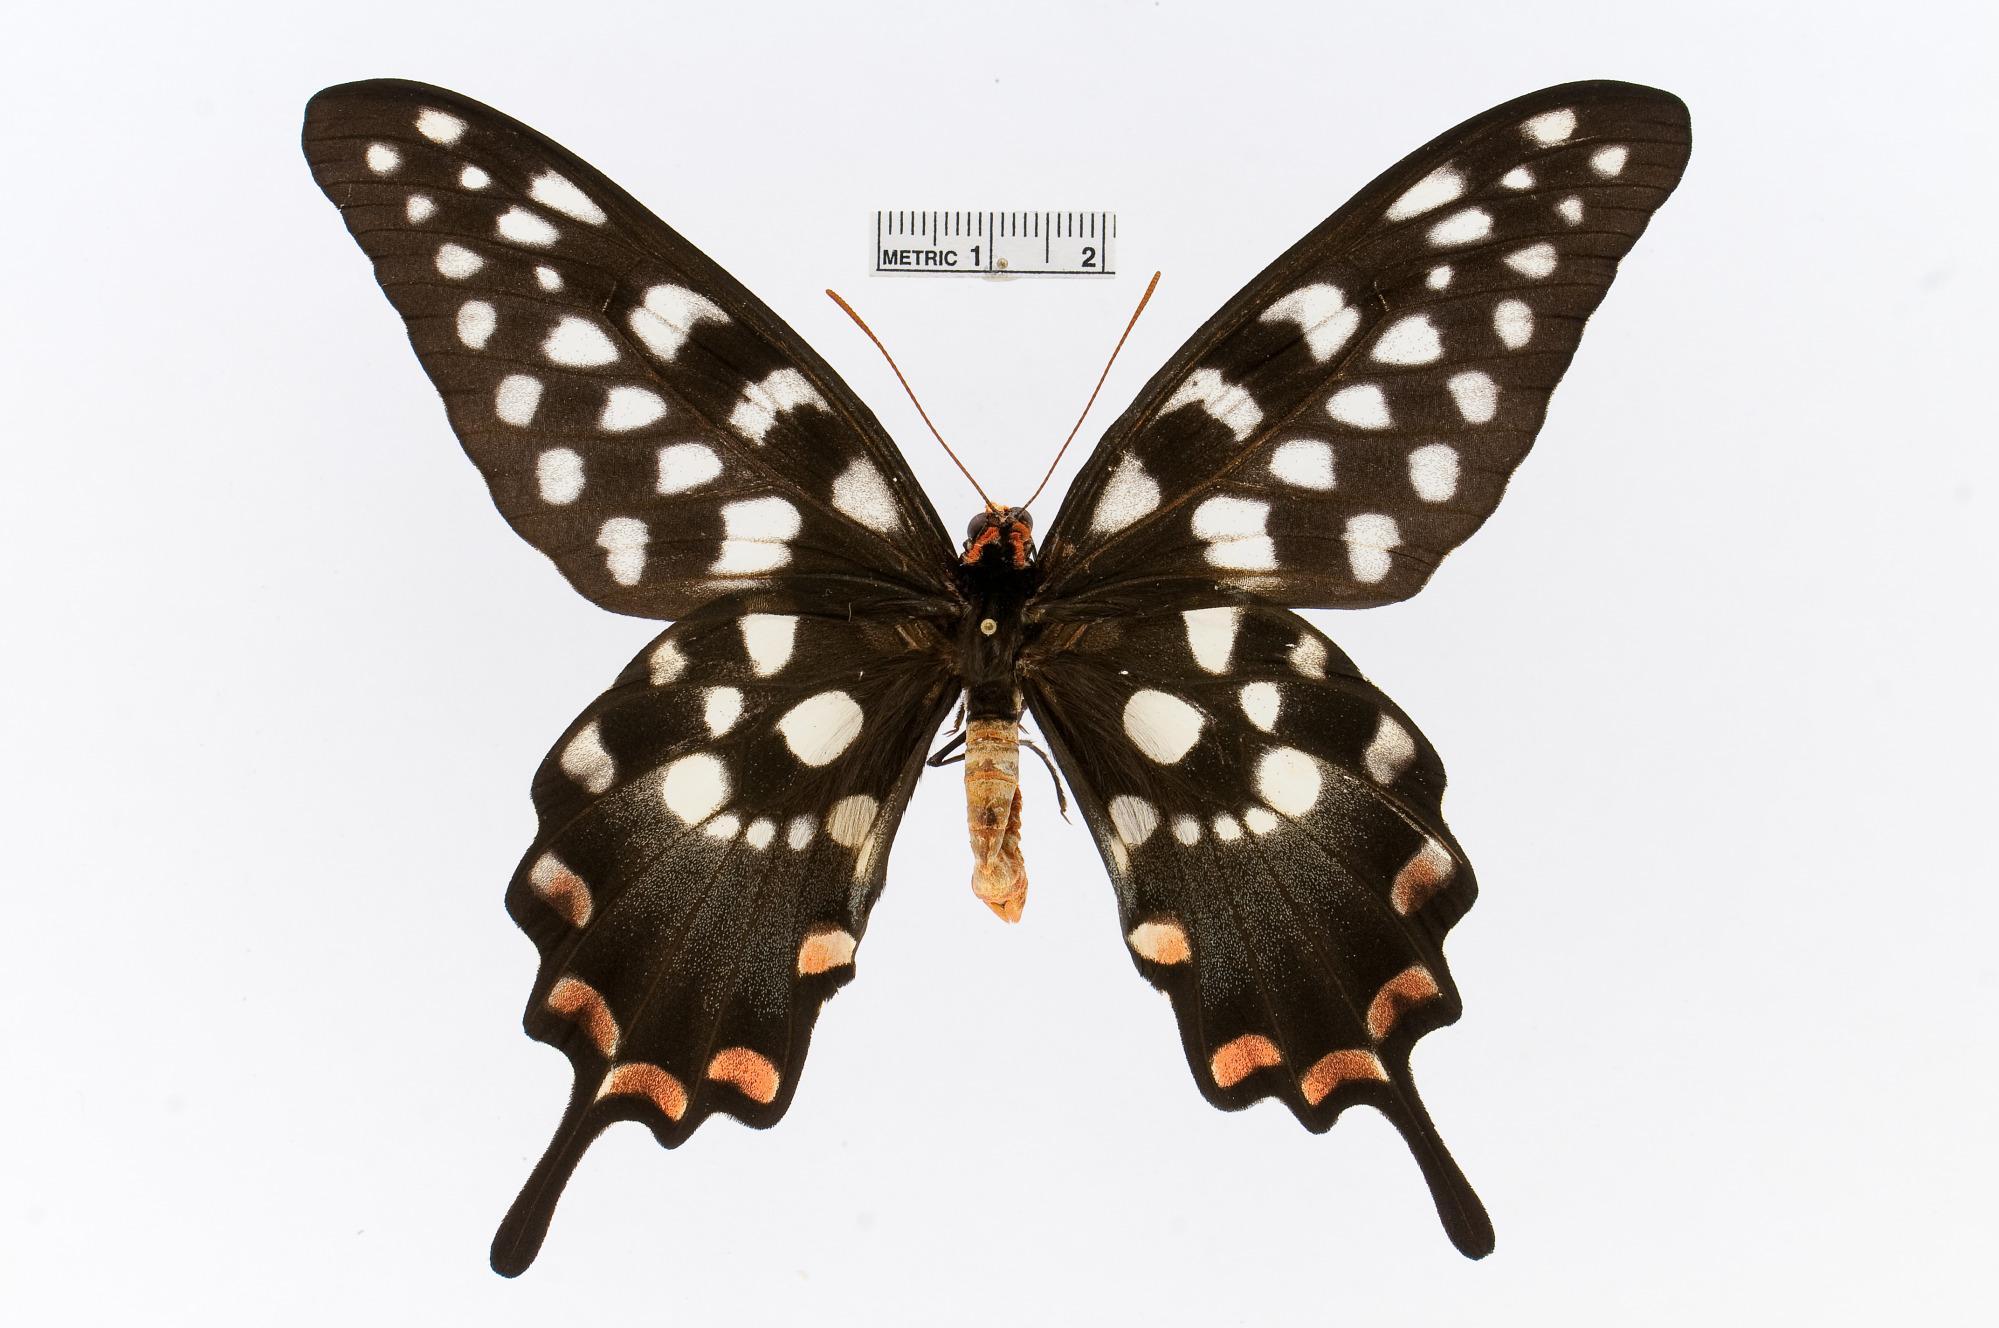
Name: Pharmacophagus antenor
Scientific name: Pharmacophagus antenor
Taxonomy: Animalia, Arthropoda, Insecta, Lepidoptera, Papilionidae, Papilioninae